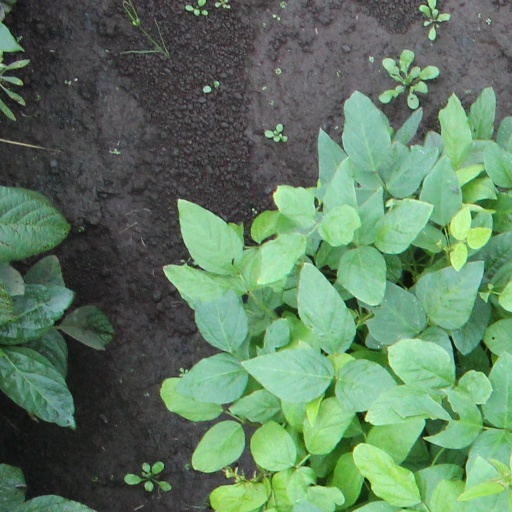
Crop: soybean